Karbelashvili brothers

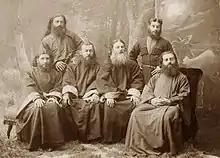
The five Karbelashvili brothers and their father Grigol

The Karbelashvili brothers – Pilimon, Andria, Petre, Polievktos (known as the Confessor), and Vasil (religious name Stepane, known also as Stepane the Confessor) – were five brothers from Georgia active in the preservation of Georgian musical and religious traditions during the late nineteenth and early twentieth century. For their efforts they were canonized by the Georgian Orthodox Church in 2011.